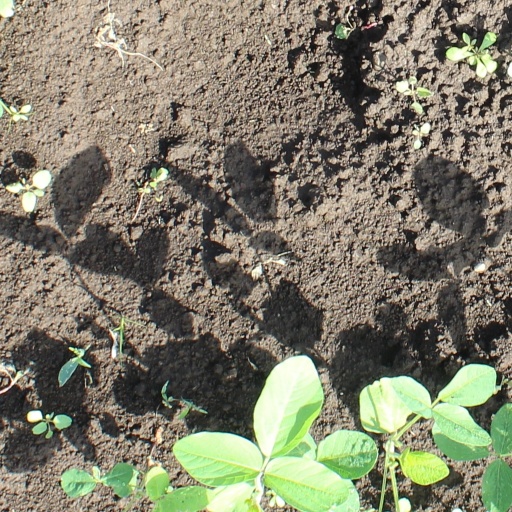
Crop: soybean